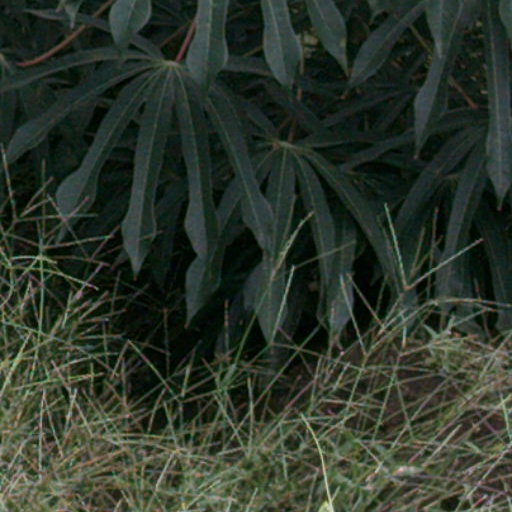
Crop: cassava